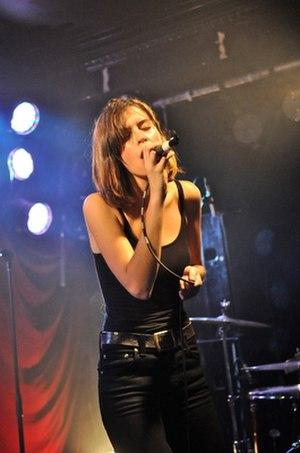
The Jezabels est un groupe de rock indépendant australien, originaire de Sydney. Leur style musical est proche de l'indie pop, dark pop, power pop, mais ils le décrivent comme du intensindie.